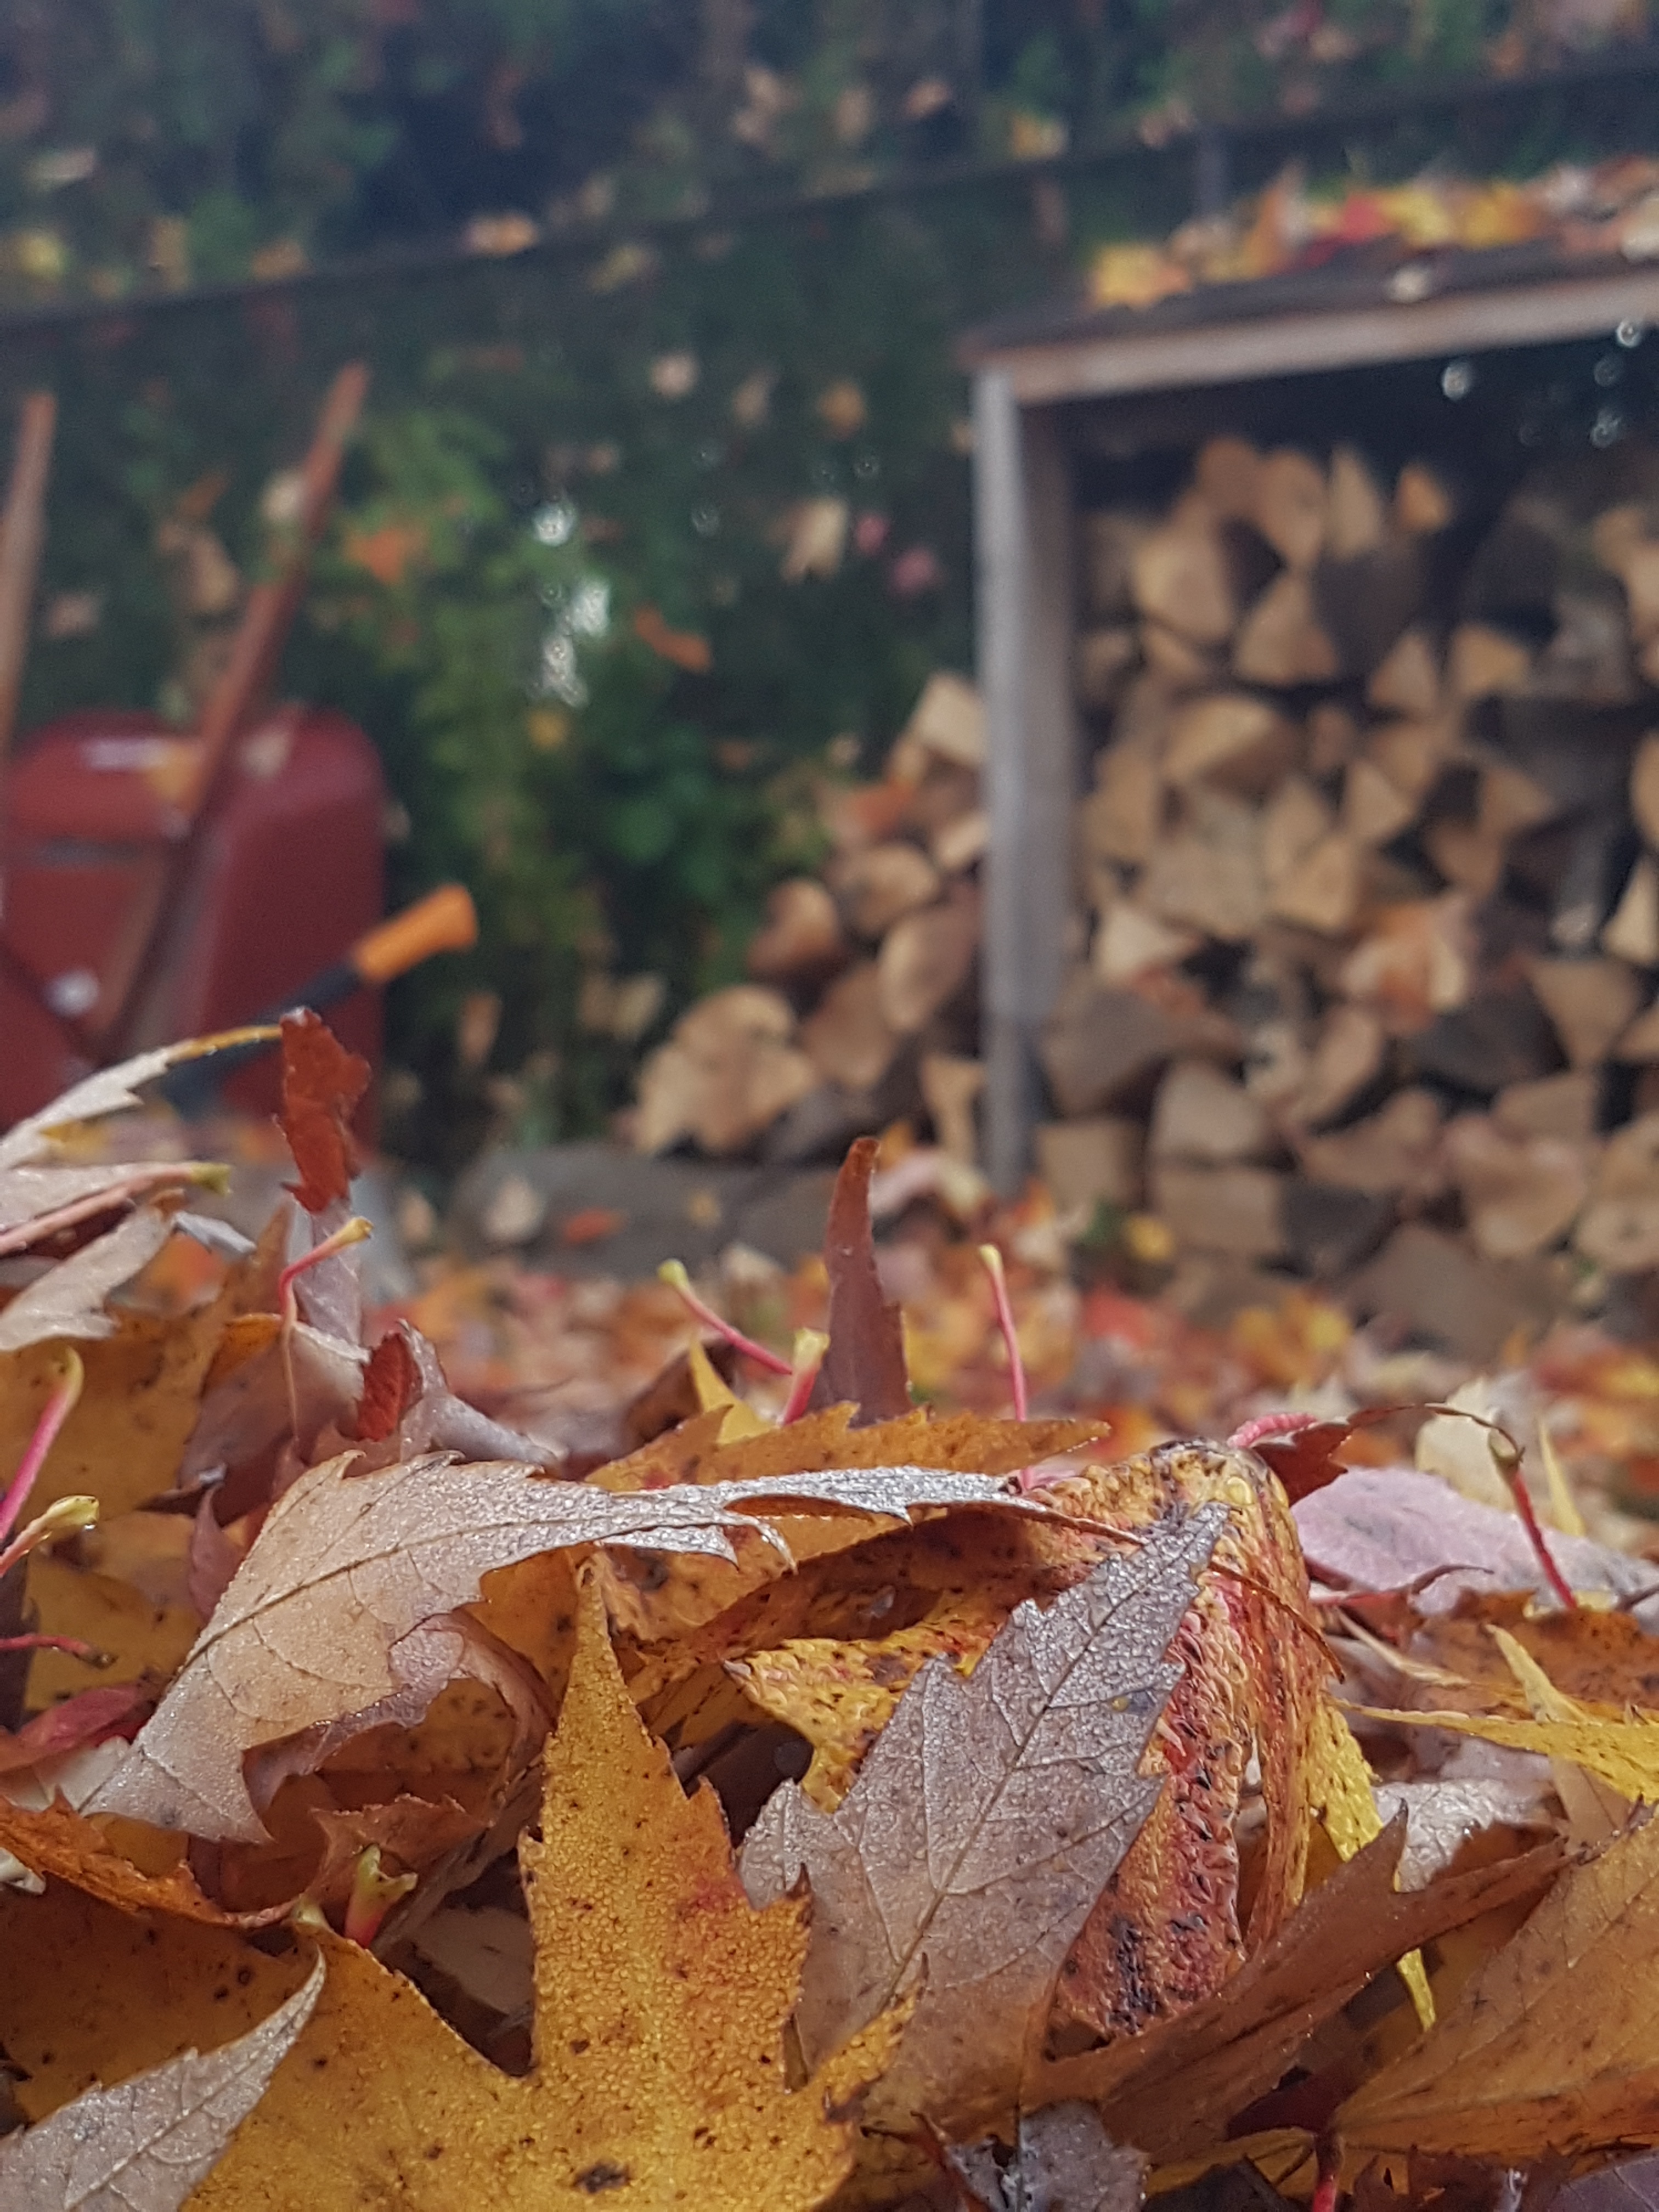
tree, nature, plant, wood, leaf, flower, autumn, soil, season